Snehithan

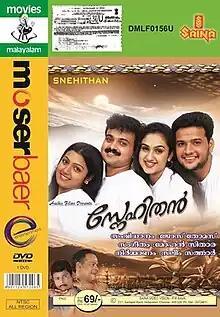
DVD cover

Snehithan is a 2002 Indian Malayalam-language romantic comedy film directed by Jose Thomas starring Kunchacko Boban, Nandana, Krishna and Preetha Vijayakumar. This was the last film of N. F. Varghese and Preetha Vijayakumar as the former died and the latter retired from acting after marriage.